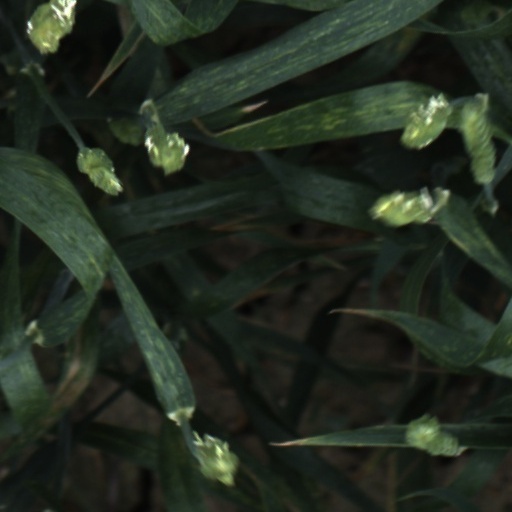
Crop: wheat